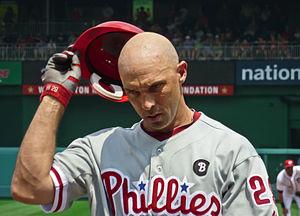
La saison 2012 des Yankees de New York est la 112ᵉ saison en Ligue majeure de baseball pour cette franchise.
Raúl Javier Ibáñez est un ancien joueur de champ extérieur et frappeur désigné de baseball qui évolue dans les Ligues majeures de 1996 à 2014.